Caristia

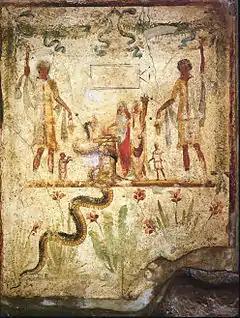
Ancestral sacrifices depicted in the lararium of the house of Julius Polybius in Pompeii

In ancient Rome, the Caristia, also known as the Cara Cognatio, was an official but privately observed holiday on February 22 that celebrated love of family with banqueting and gifts. Families gathered to dine together and offer food and incense to the Lares as their household gods. It was a day of reconciliation when disagreements were to be set aside, but the poet Ovid observes satirically that this could be achieved only by excluding family members who caused trouble.